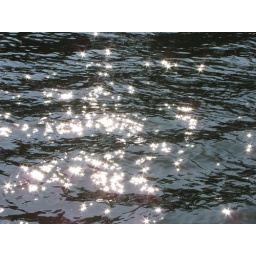
After the &amp;quot;tour&amp;quot; around the lake on my brother's pontoon the fishing began. I don't fish so I played with the camera.